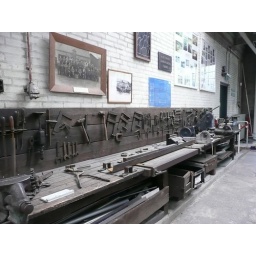
Het DAF Museum is gevestigd in een industrieel monument in Eindhoven. In het DAF Museum zie je de hele geschiedenis van de DAF voertuigen.